Gaekwad dynasty

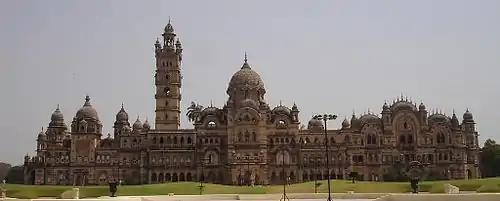
Laxmi Vilas Palace of the Gaekwad dynasty.

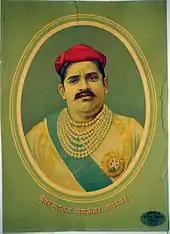
A print of Maharaja Sayajirao Gaikwad

The Gaekwad rule of Baroda began when the Maratha general Pilaji Rao Gaekwad conquered the city from the Mughal Empire in 1721. The Gaekwads were granted the city as a Jagir by Chhatrapati Shahu I, the head of state of the Maratha Confederacy.